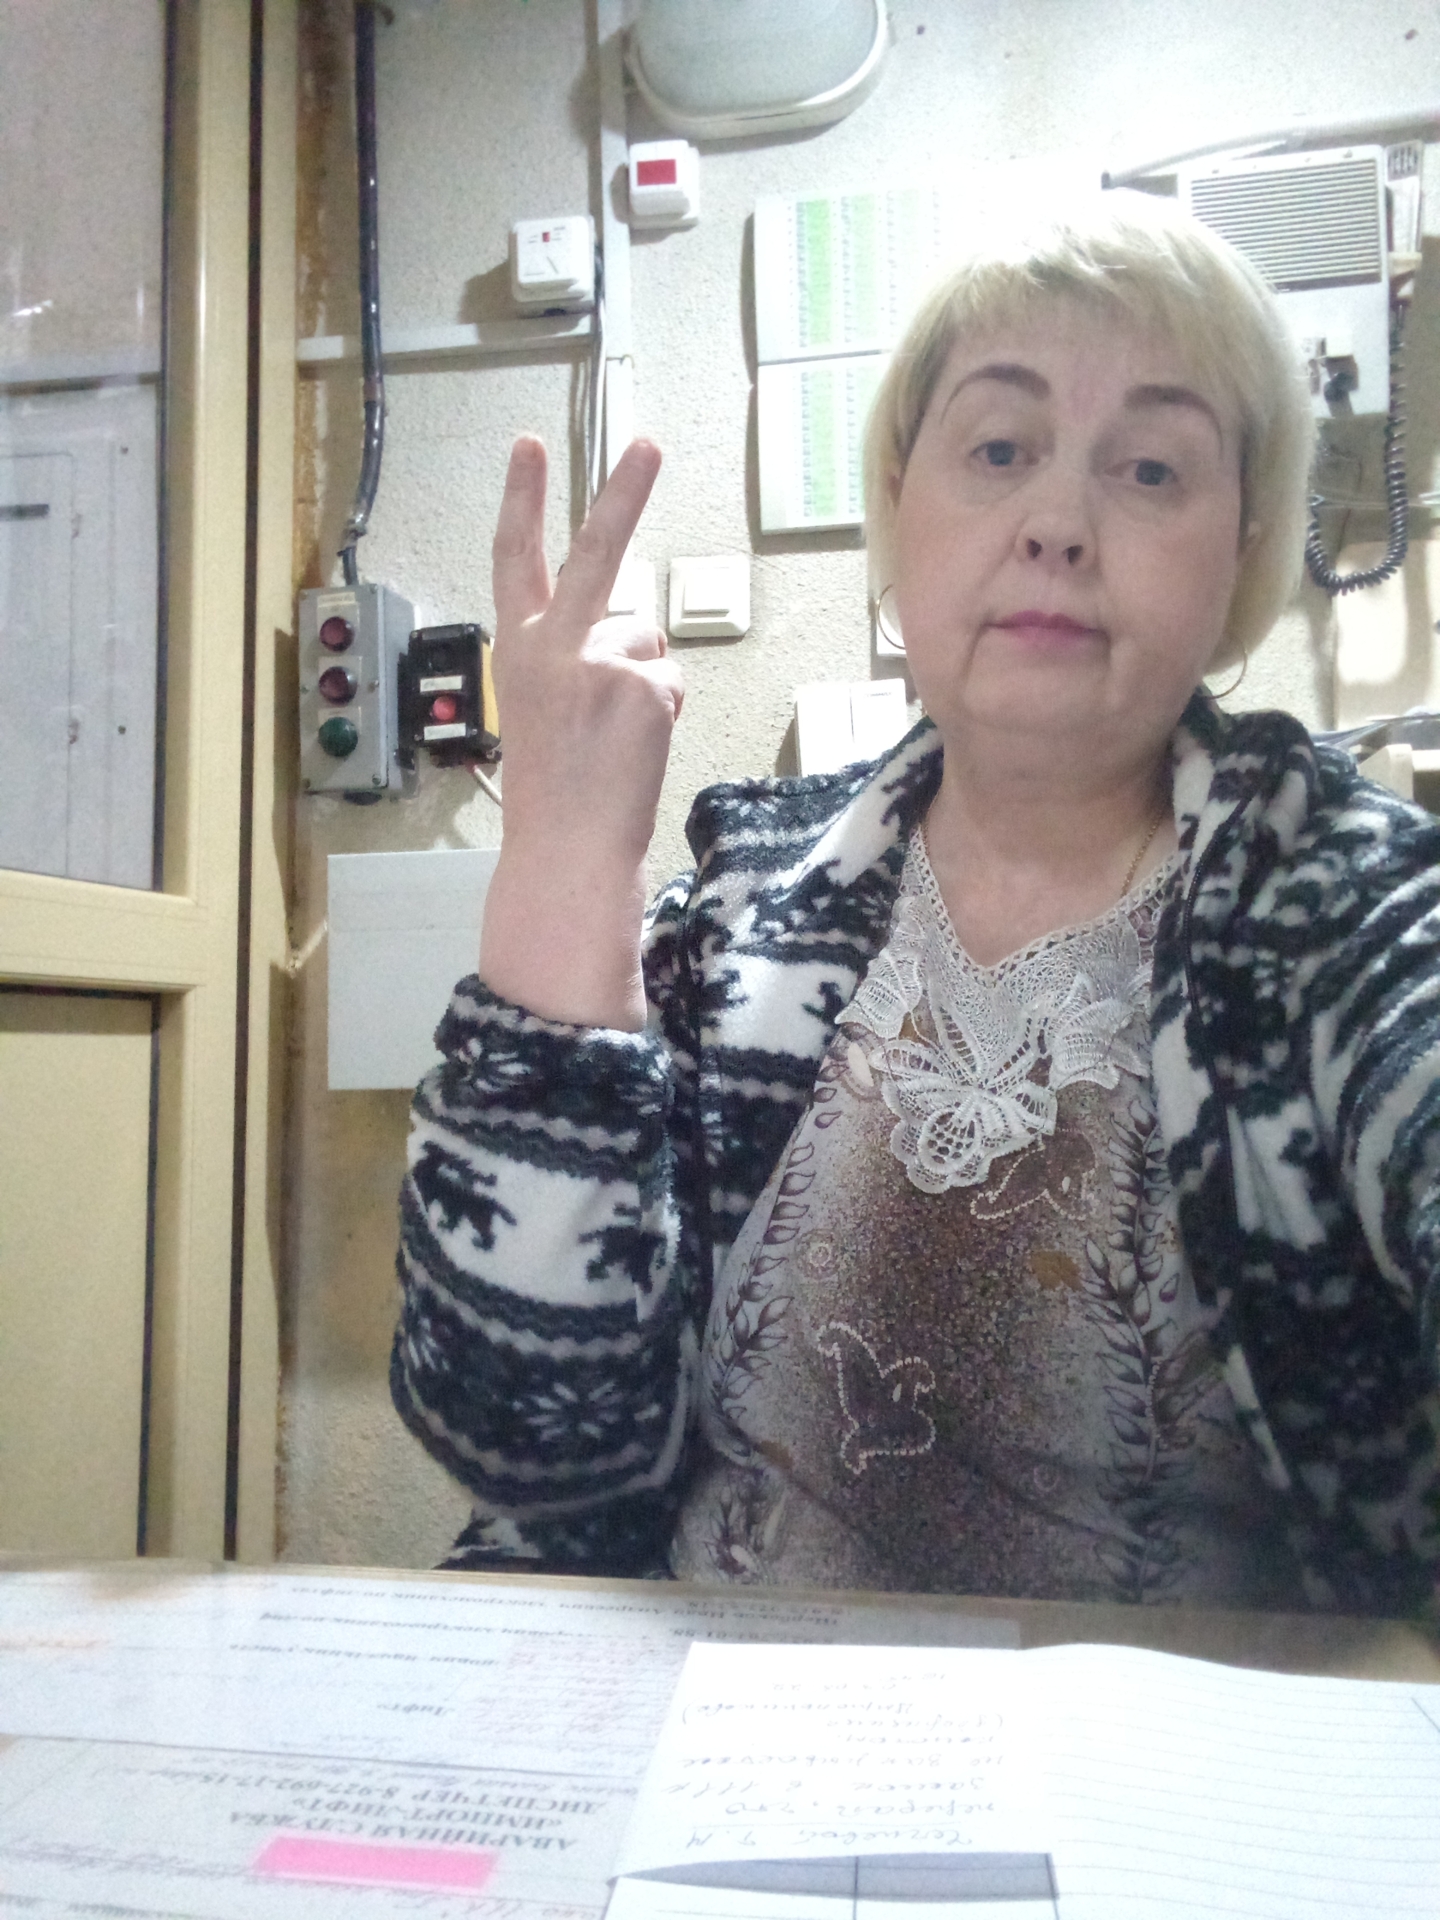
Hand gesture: peace_inverted